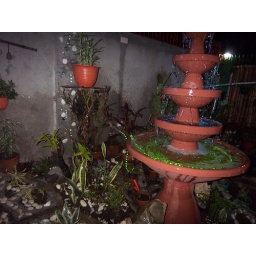
Our fountain at night fronting our nipa hut with green lights installed by Klaus and green plants around it